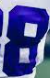
Number: 8